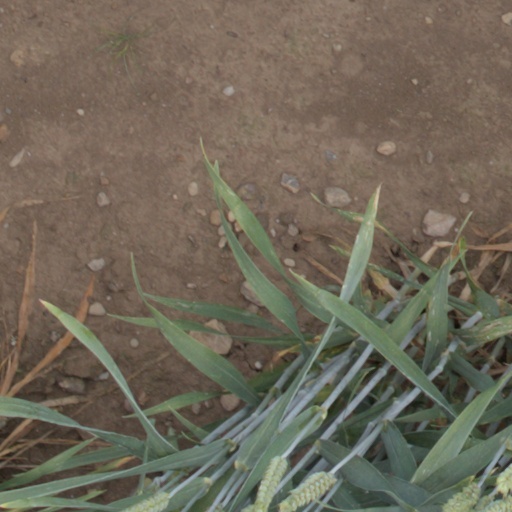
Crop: wheat